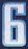
Number: 6